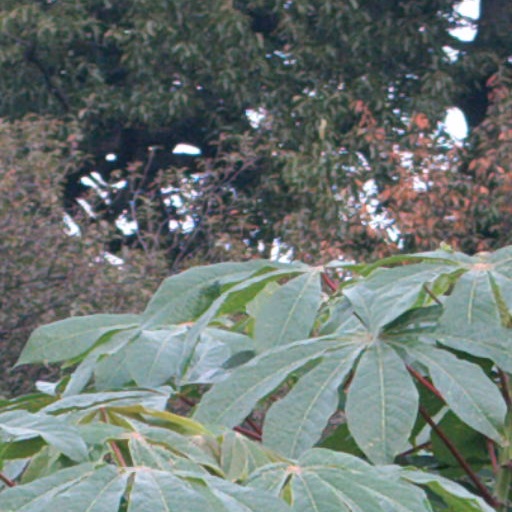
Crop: cassava